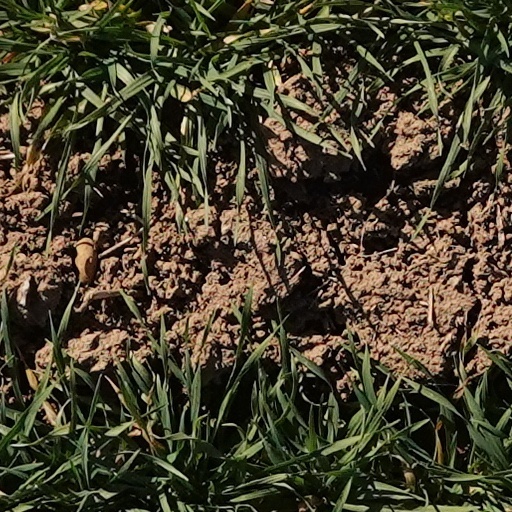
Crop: wheat